Richmond Nature Park

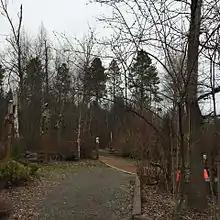
Pond Trail Entrance

Based on the many resources that is offered by the park, this allows visitors to engage in a variety of recreational and educational activities for all ages. Visitors of the park can participate in hiking and walking along the four available park trails, which are also handicap and stroller accessible. Birdwatching, photography, and sightseeing is also available to explore in the park's natural scenery, giving visitors the ability to encounter plants and animals in the bog, forest, and pond habitats. Other amenities located in the park include the outdoor picnic area including picnic tables, washrooms, a playground area, and available parking. However, food services within the park are not available.